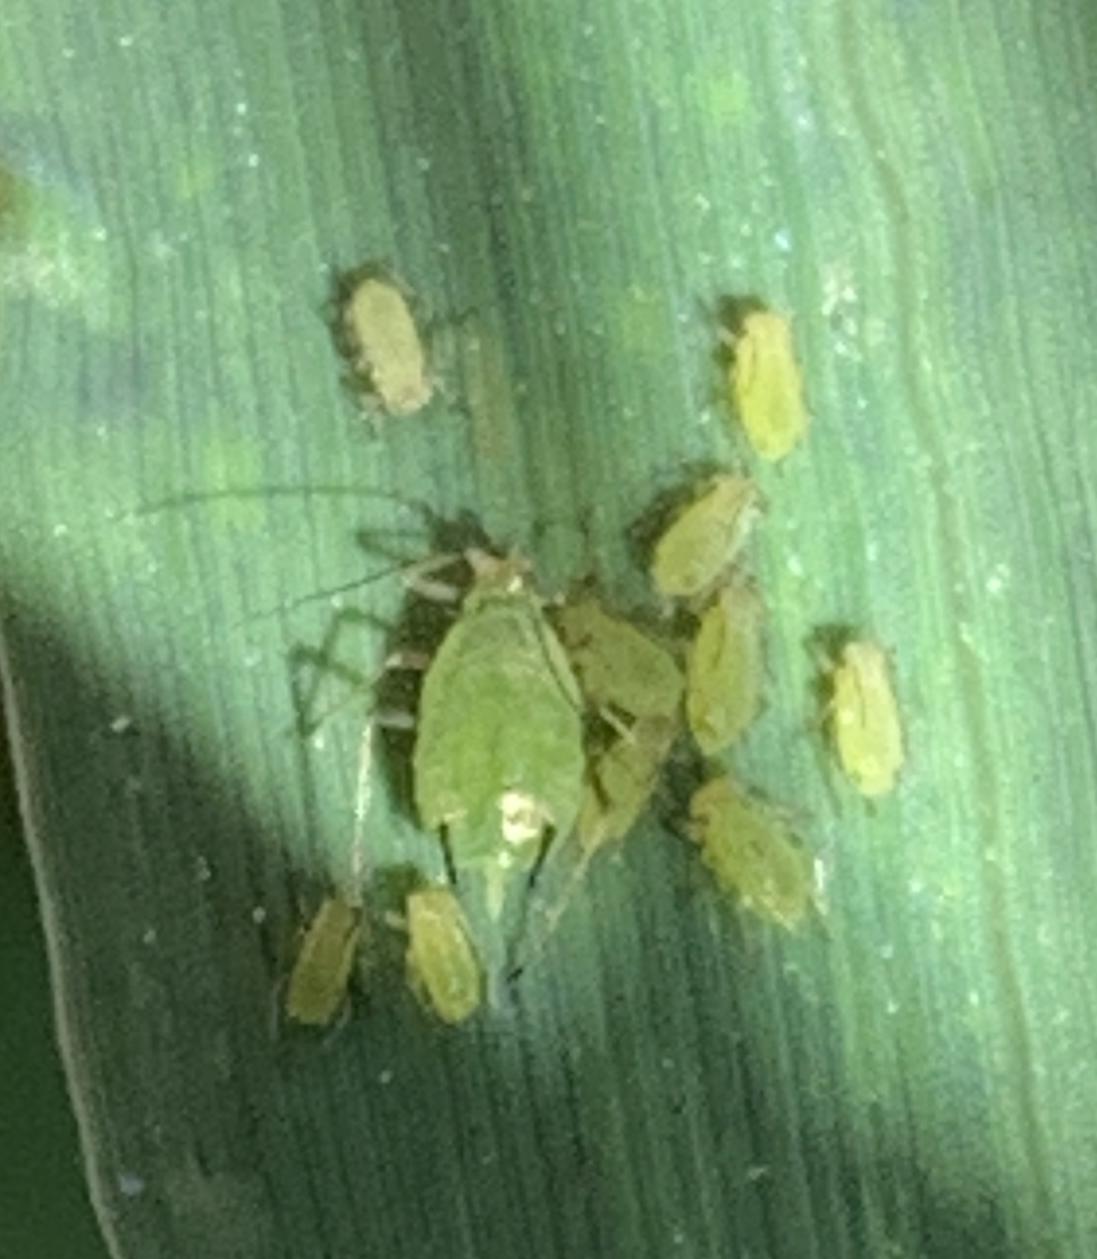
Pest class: english_grain_aphid